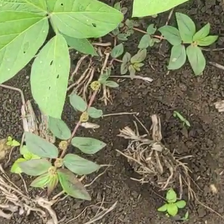
Weed species: Choti_dudhi_(Euphorbia_hirta)